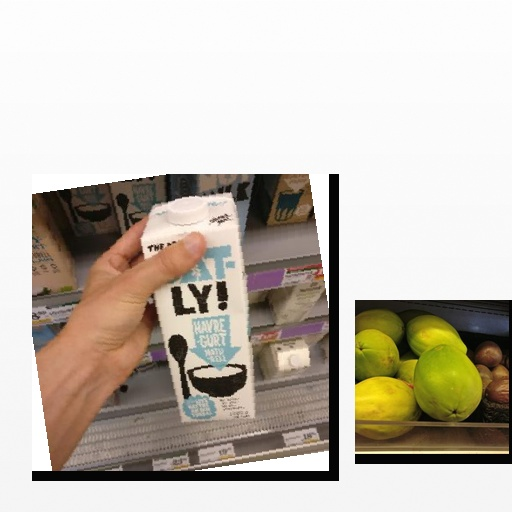
Food items: papaya, oatghurt